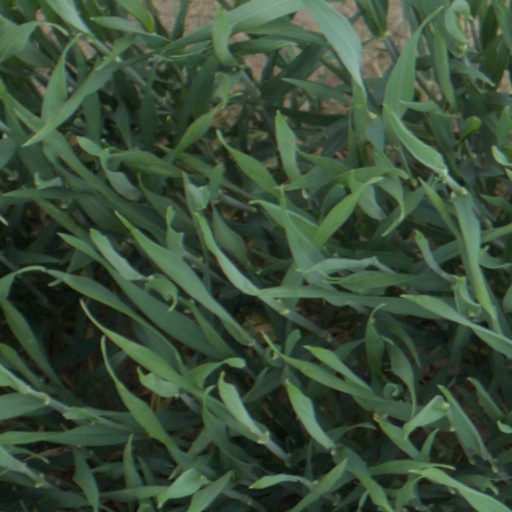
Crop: wheat